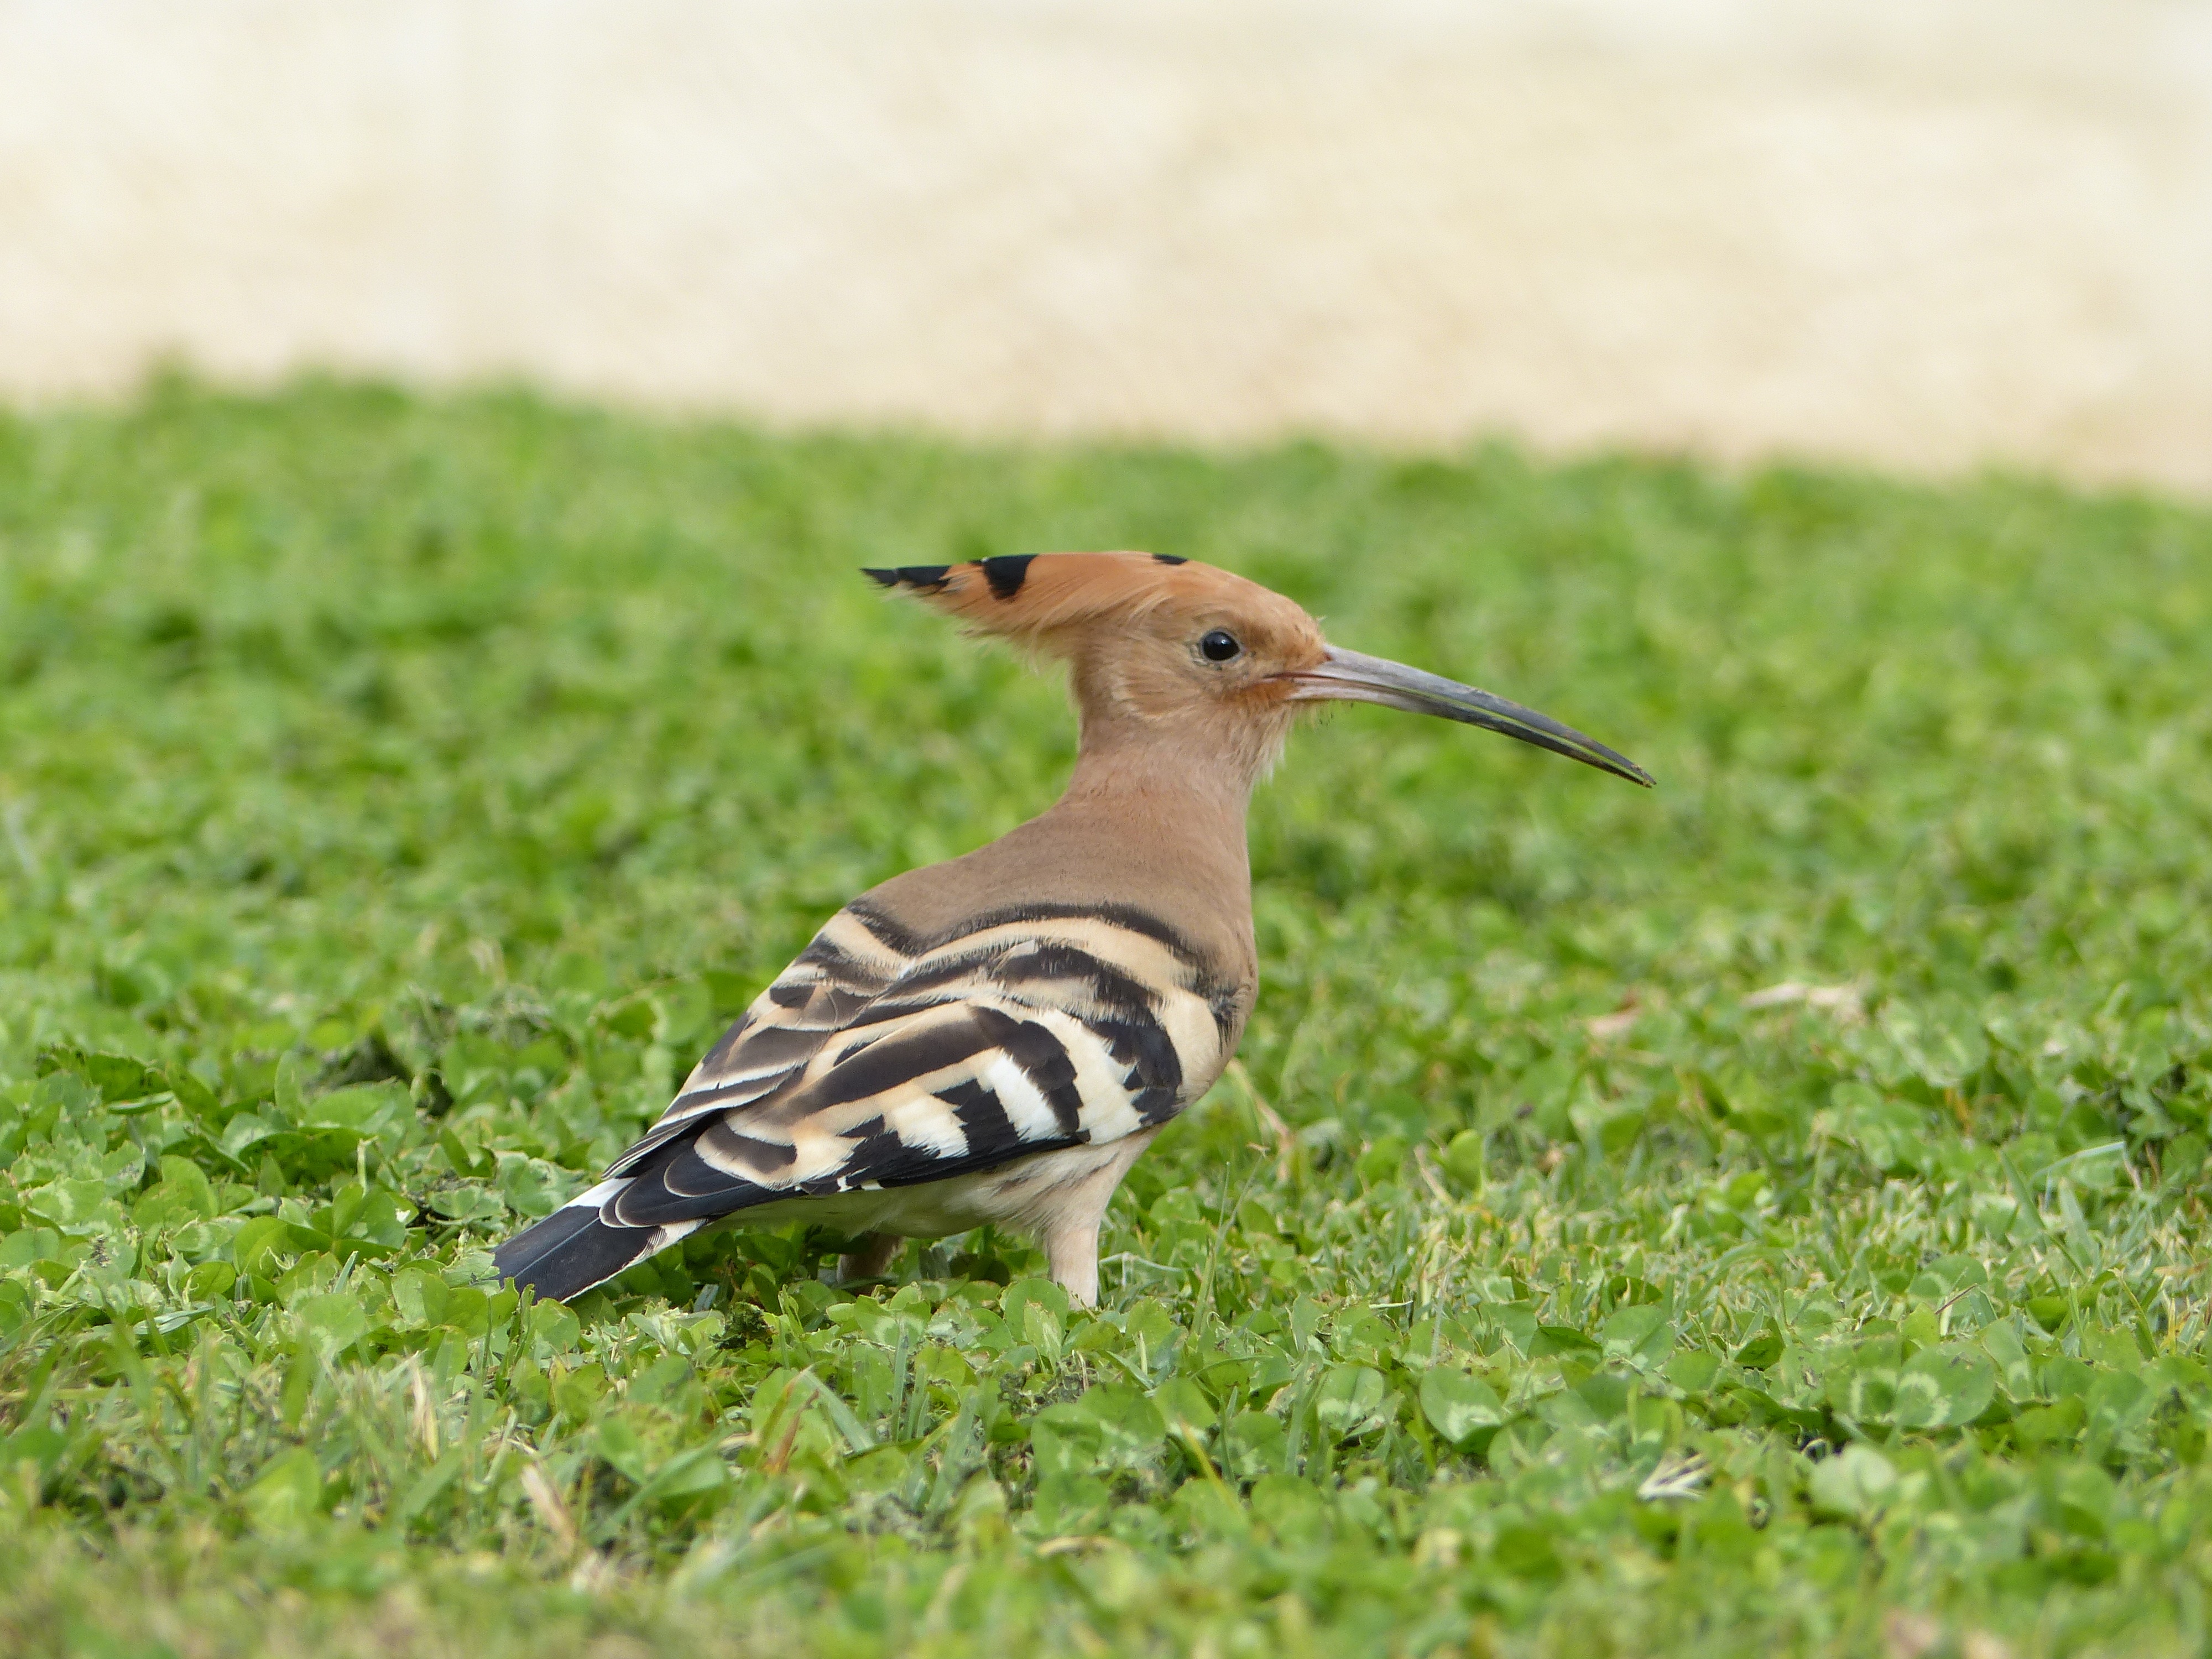
nature, grass, bird, prairie, animal, wildlife, wild, environment, beak, natural, fauna, vertebrate, birdwatching, birding, shorebird, hoopoe, migratory, perching bird